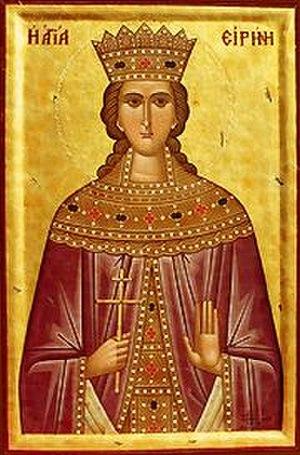
Sainte-Irène est une municipalité de paroisse de plus de 300 habitants située dans l'est du Québec dans la vallée de la Matapédia au Bas-Saint-Laurent. C'est la deuxième plus grande municipalité de La Matapédia en superficie avec son territoire couvrant une surface de 12 000 hectares. Sainte-Irène grâce au centre de ski du parc régional de Val-d'Irène est un centre touristique important dans la région. Cette municipalité a été fondée en 1930.
Irène de Thessalonique est une sainte chrétienne fêtée en Occident le 5 avril et en Orient le 16 avril. Elle meurt martyrisée avec ses deux sœurs, trois compagnes et un compagnon.